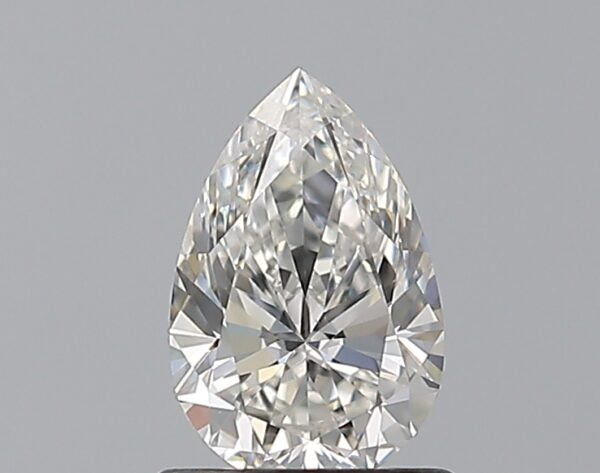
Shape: pear
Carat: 0.8
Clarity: VVS2
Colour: E
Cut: EX
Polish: EX
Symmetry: EX
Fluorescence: ST
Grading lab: GIA
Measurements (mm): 7.78 x 5.11 x 3.24